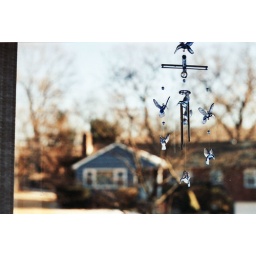
glass birds in window